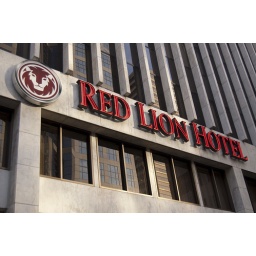
the red lion hotel off of 5th avenue in downtown seattle.